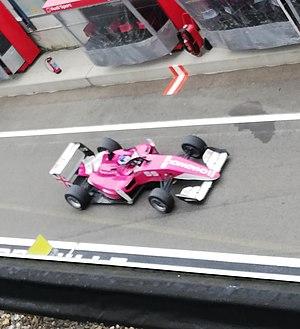
Jamie Chadwick a la sortie des stand, aux essais W Series au circuit de Zolder
Jamie Laura Chadwick, née le 20 mai 1998 à Bath, est une pilote automobile britannique. Elle remporte notamment le championnat de Grande-Bretagne de GT en 2015, puis devient la première femme à remporter une course en Formule 3 britannique en 2018, avant de remporter le MRF Challenge en 2018-2019. Elle est sacrée championne des W Series en 2019.